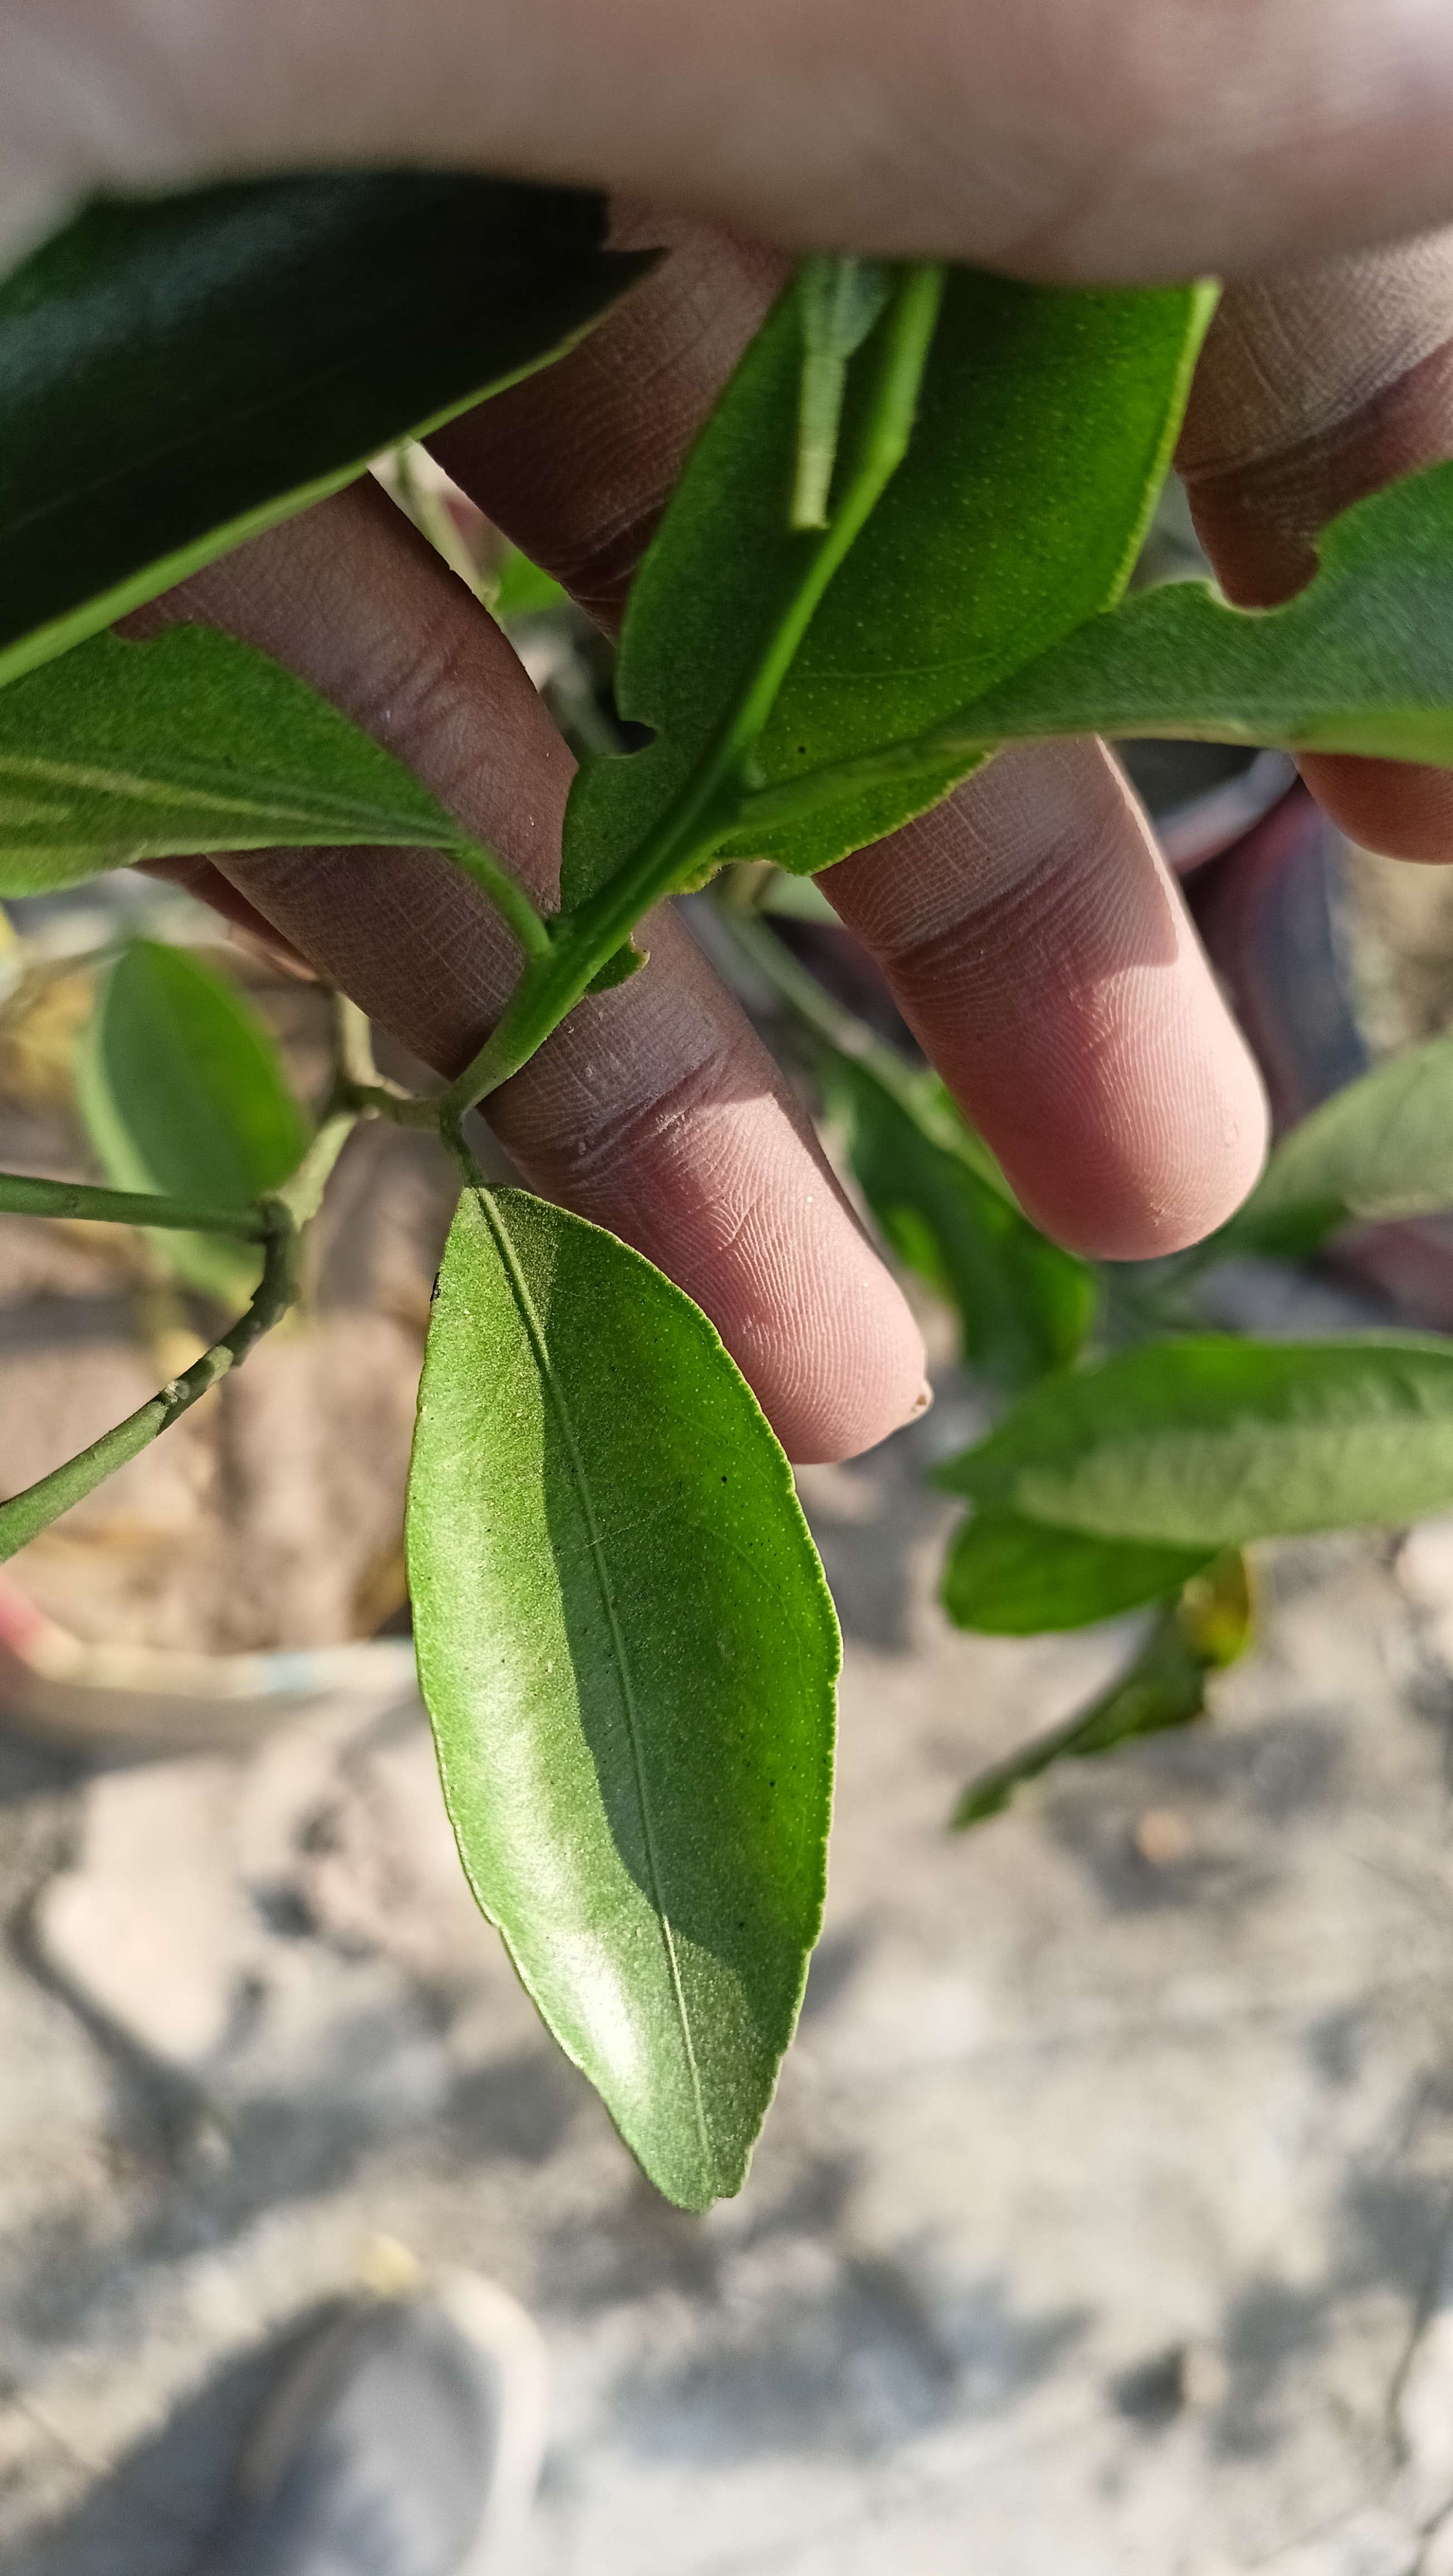
Mandarin leaf variety: Mandaring